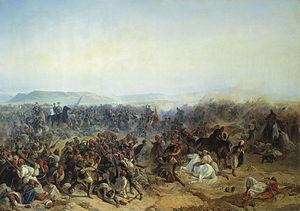
La bataille de Kurekdere fut un affrontement de la guerre de Crimée qui opposa l'Empire russe à l'Empire ottoman près d'Alexandropol dans le Caucase le 5 août 1854.